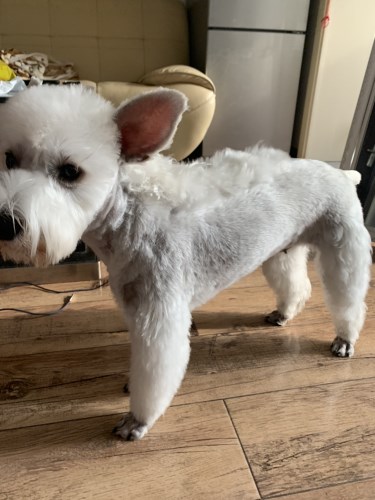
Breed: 2342-n000102-miniature_schnauzer